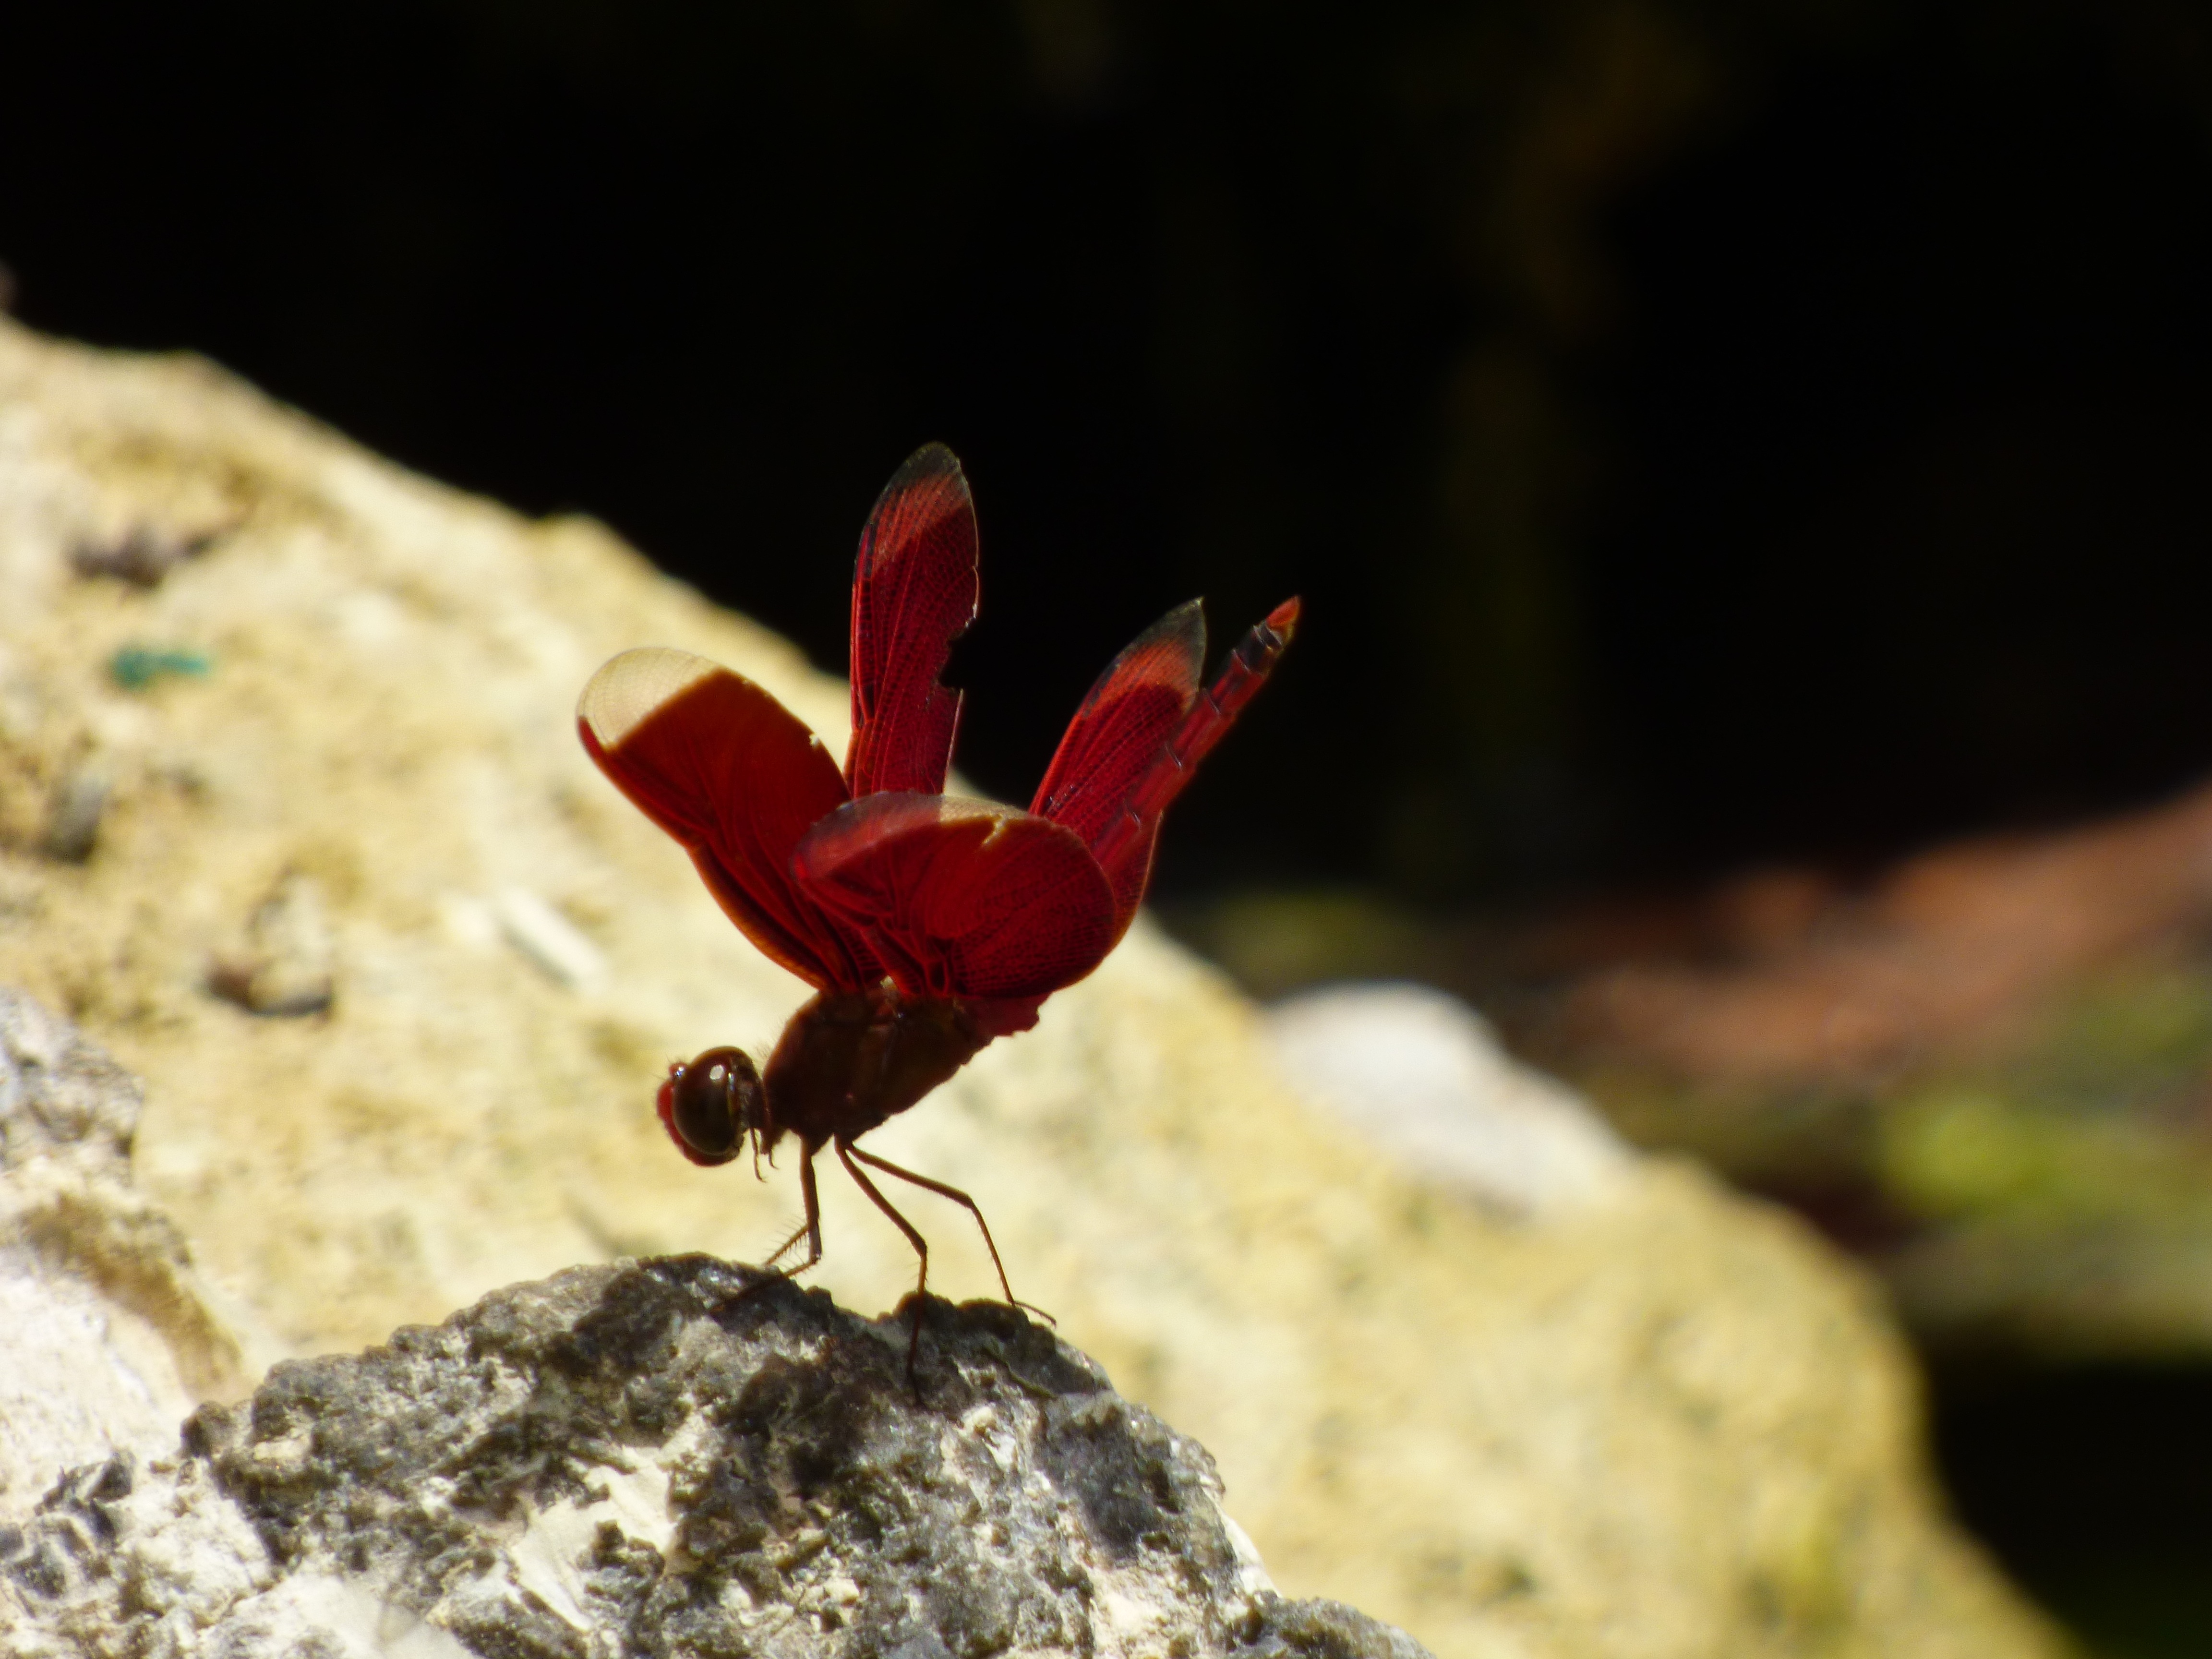
nature, rock, plant, photography, leaf, flower, petal, red, insect, flora, fauna, invertebrate, close up, dragonfly, resting, macro photography